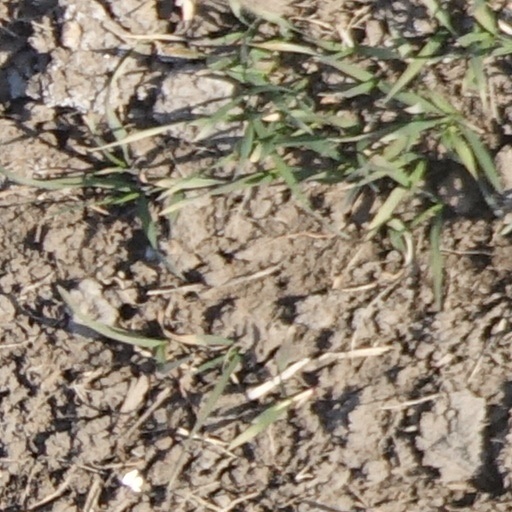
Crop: wheat